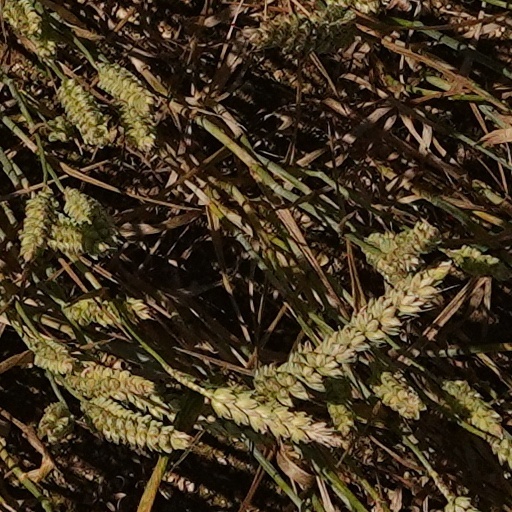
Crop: wheat